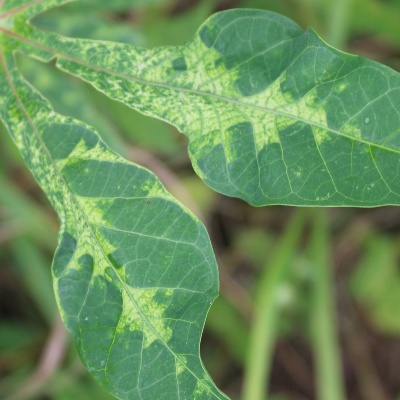
Crop: Cassava
Condition: mosaic